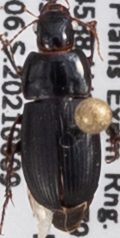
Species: Harpalus ellipsis
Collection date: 2021-06-09
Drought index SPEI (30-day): -0.32
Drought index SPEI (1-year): -0.39
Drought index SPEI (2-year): -0.46